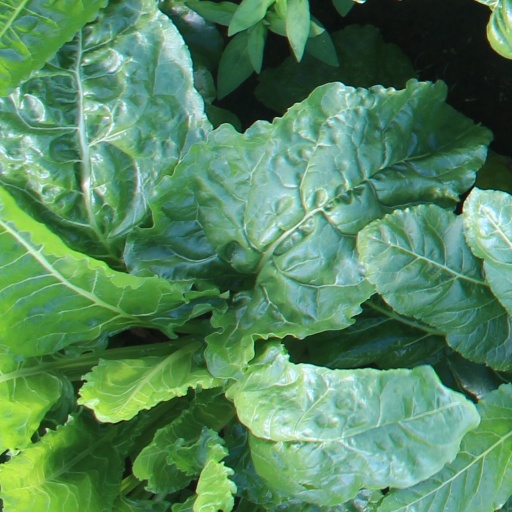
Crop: sugar beet